AJPW Junior Tag League

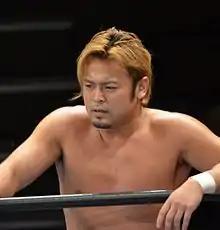
Kaz Hayashi, who has won the tournament three times

The Junior Tag League is an annual professional wrestling tag team tournament held by the All Japan Pro Wrestling (AJPW) promotion. The tournament is meant for wrestlers under the weight limit of , who are referred to in Japan as junior heavyweights. In 2013, the tournament was rebranded , following in the footsteps of the Junior League, which had been renamed "Junior Hyper League" the previous year. In 2014, the tournament was again rebranded after the singles Junior League, now taking the name .